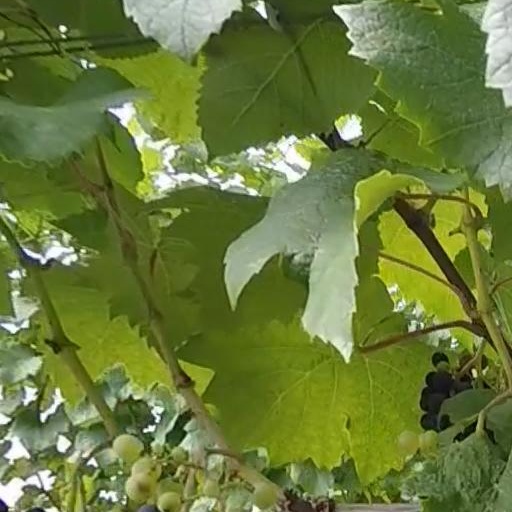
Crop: grape